Poetry

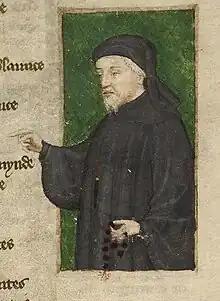
Chaucer

Tanka is a form of unrhymed Japanese poetry, with five sections totalling 31 "on" (phonological units identical to morae), structured in a 5–7–5–7–7 pattern. There is generally a shift in tone and subject matter between the upper 5–7–5 phrase and the lower 7–7 phrase. Tanka were written as early as the Asuka period by such poets as Kakinomoto no Hitomaro ("fl." late 7th century), at a time when Japan was emerging from a period where much of its poetry followed Chinese form. Tanka was originally the shorter form of Japanese formal poetry (which was generally referred to as "waka"), and was used more heavily to explore personal rather than public themes. By the tenth century, tanka had become the dominant form of Japanese poetry, to the point where the originally general term "waka" ("Japanese poetry") came to be used exclusively for tanka. Tanka are still widely written today.